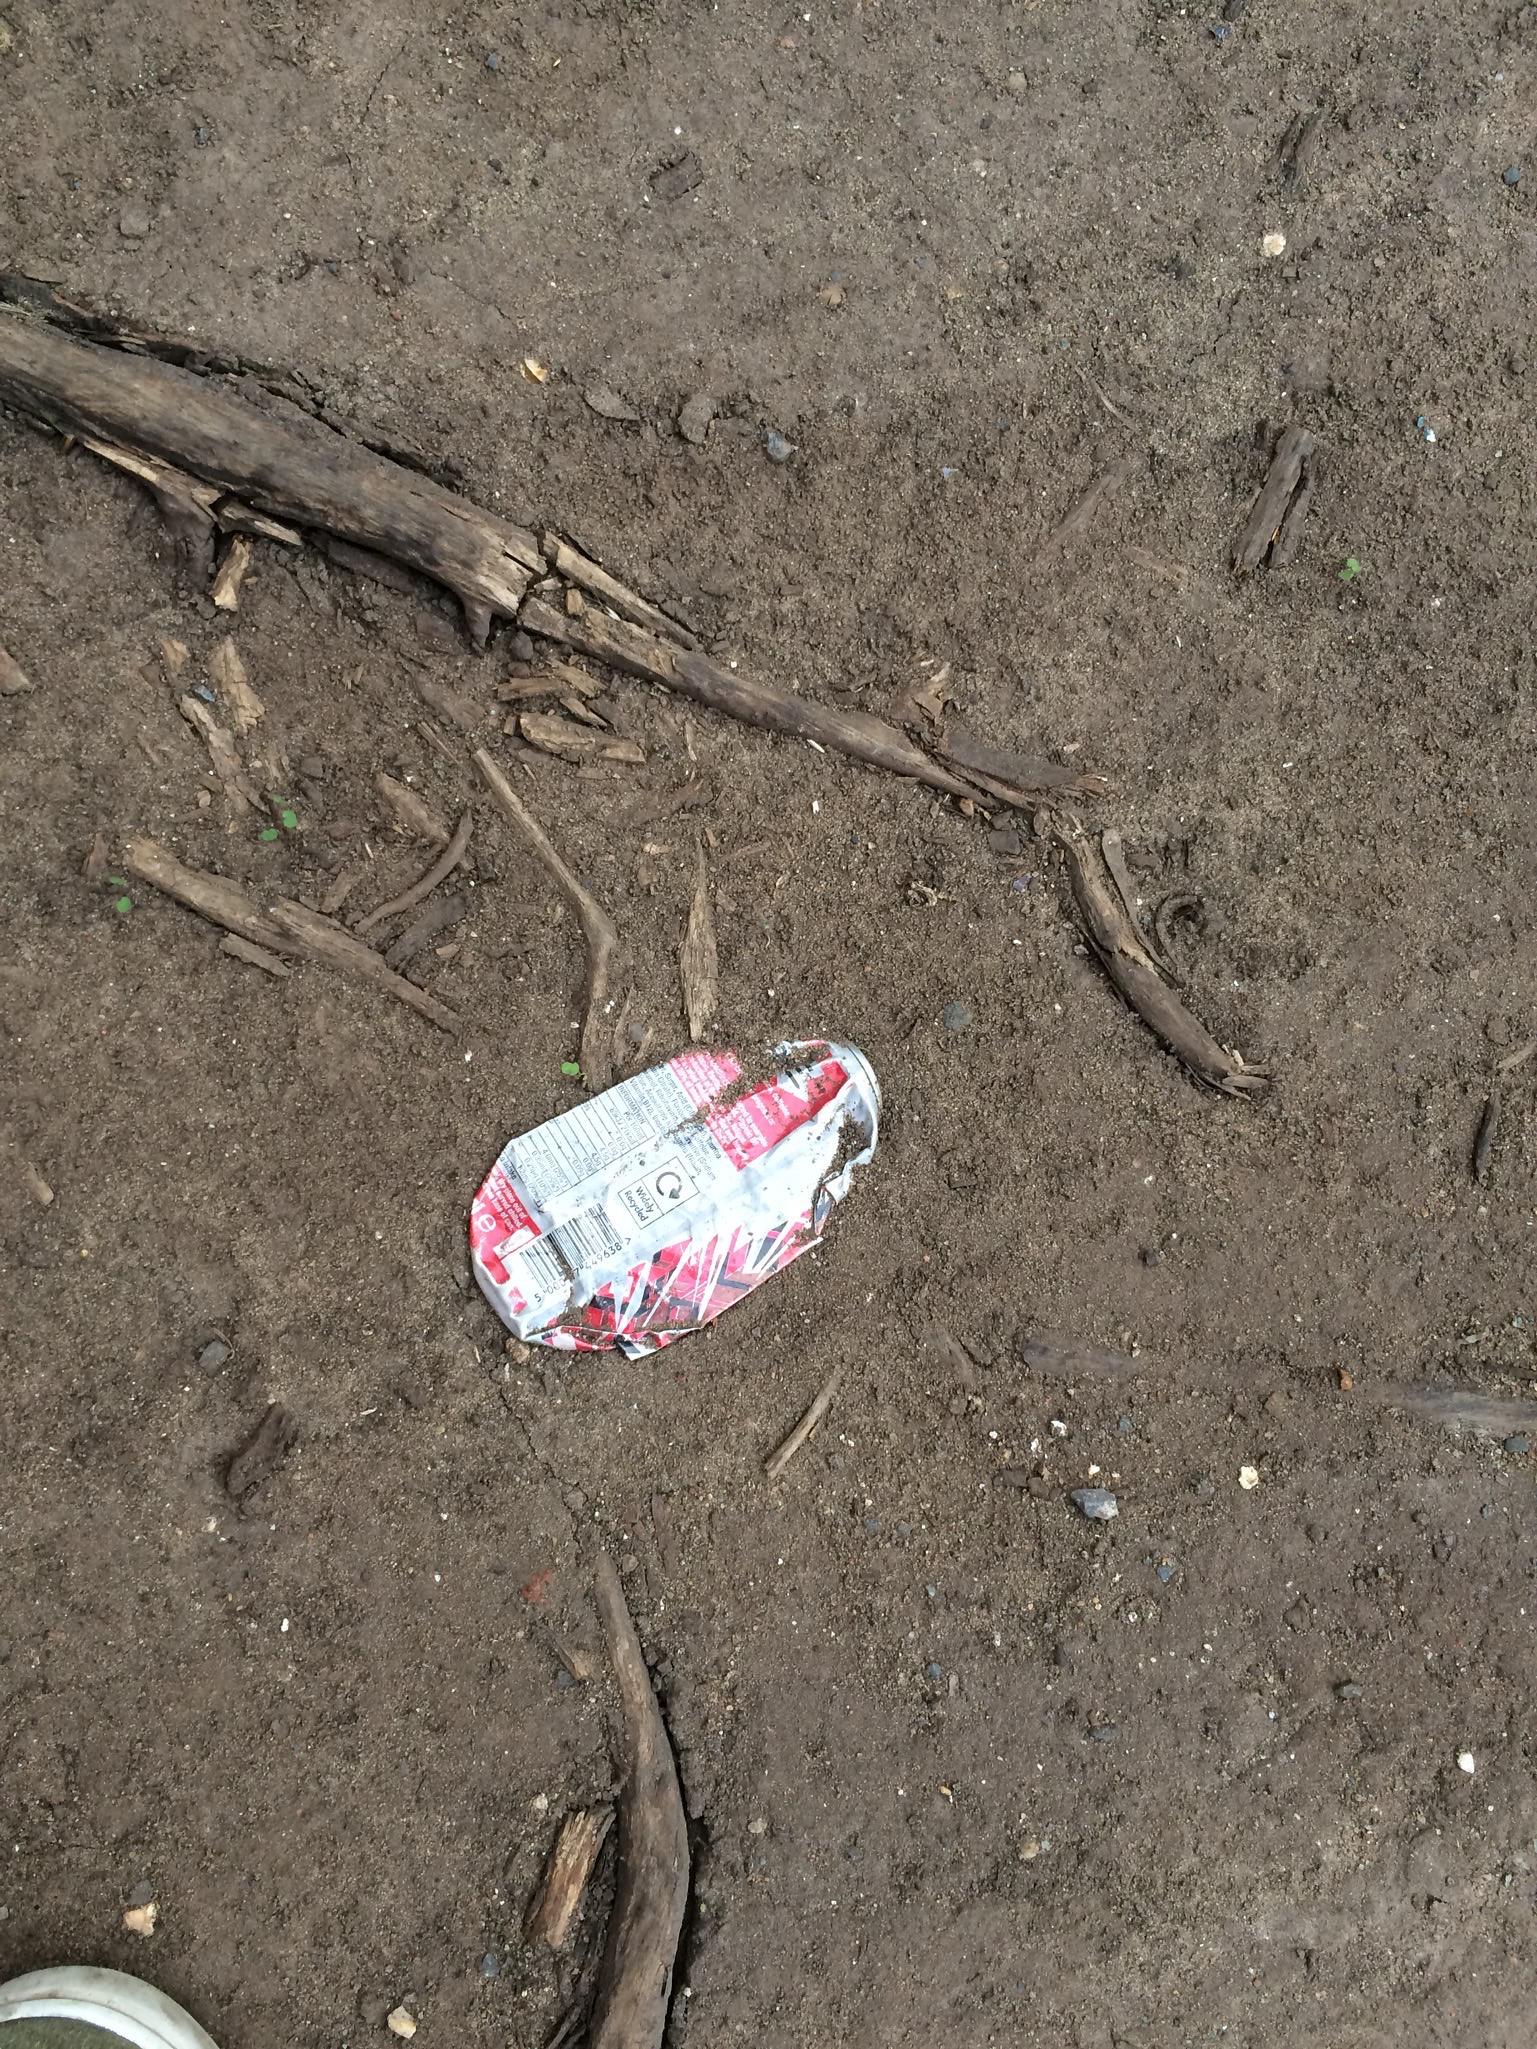
Object: Drink can (Can)